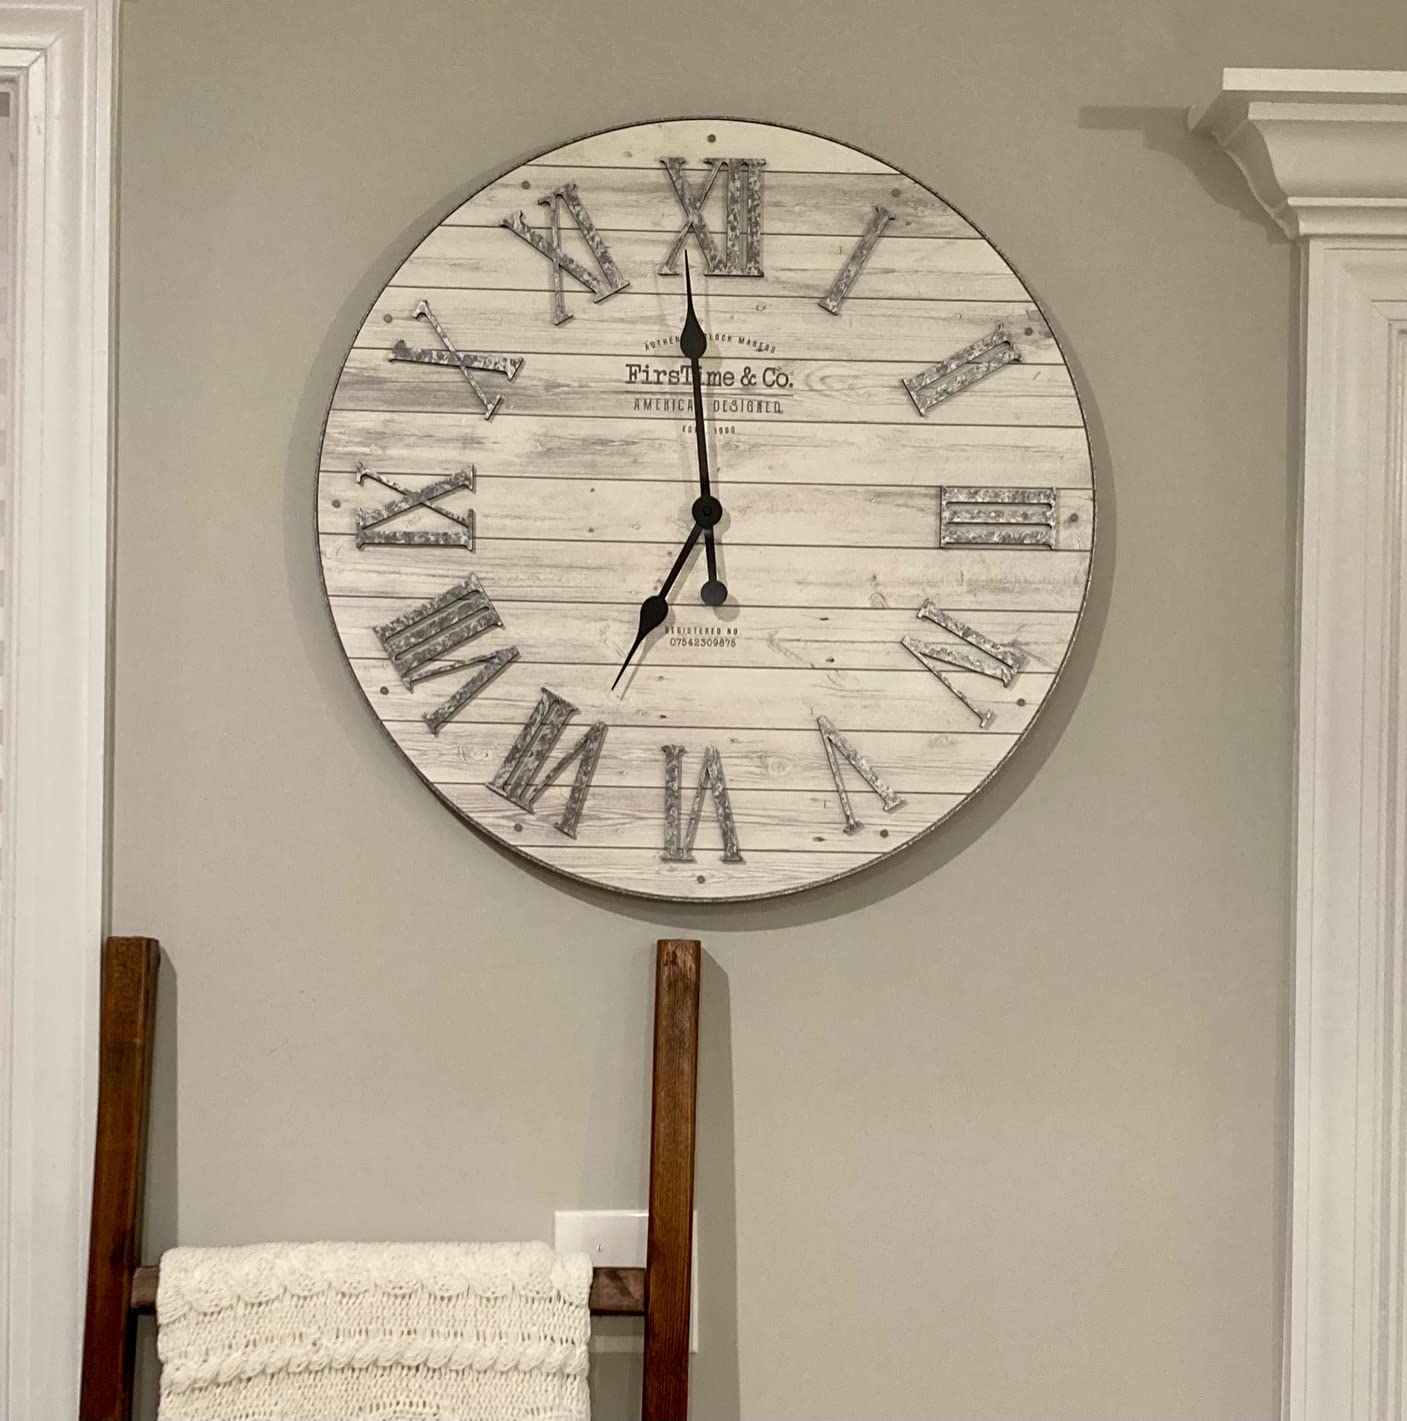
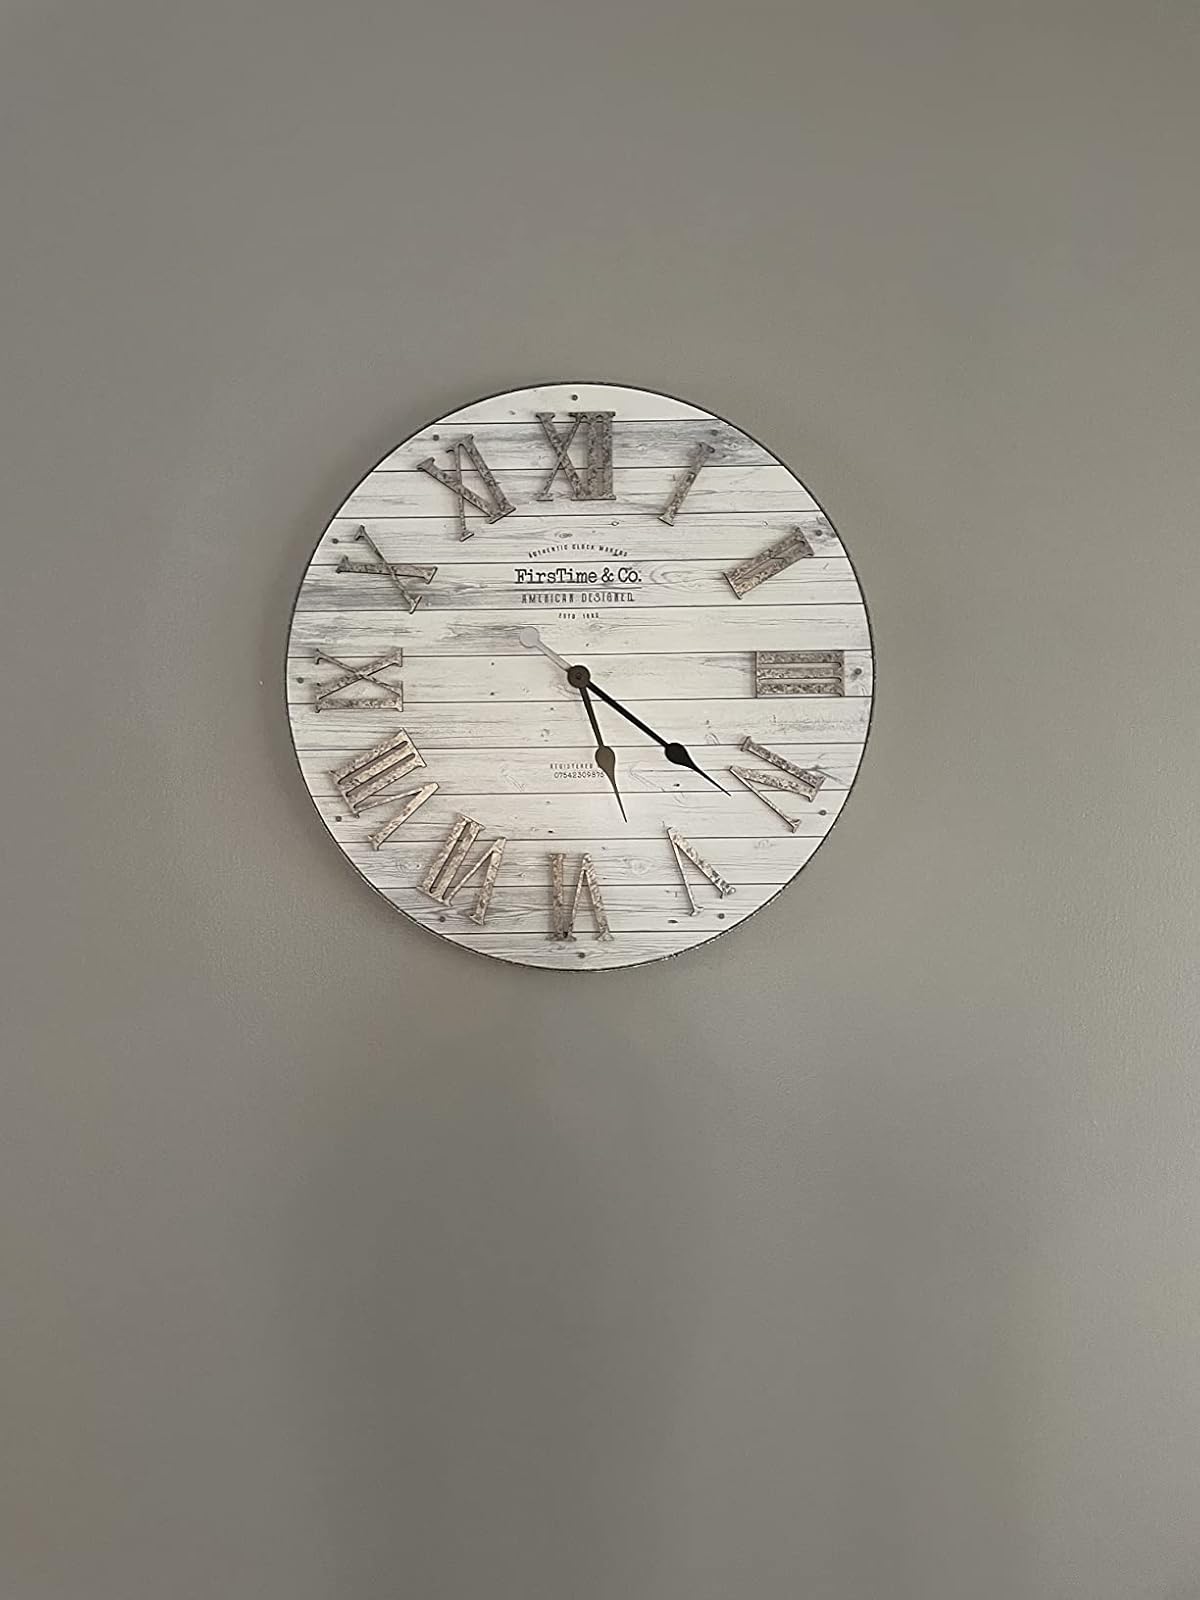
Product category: clock
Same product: yes